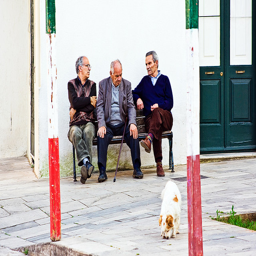
three older gentleman sit on a bench
Three older gentleman are on the bench in front of a dog.
Some men sitting on a bench by a dog.
A group of men sitting at park bench with a brown and white dog in foreground.
THREE OLDER MEN SITTING ON A BENCH IN FRONT OF A BUILDING.